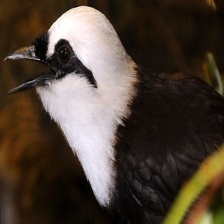
Species: SAMATRAN THRUSH
Scientific name: MYOPHONUS CASTANEUS